Sneferu

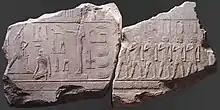
Reused building materials found at the pyramid complex of Amenemhat I that are thought originally to have been a depiction of the Sed festival for Sneferu

The Bent Pyramid, also known as the Rhomboidal or Blunted Pyramid, attests to an even greater increase in architectural innovations. As the name suggests, the angle of the inclination changes from 55° to about 43° in the upper levels of the pyramid. It is likely that the pyramid initially was not designed to be built this way, but was modified during construction due to unstable accretion layers. This took three construction phases to stablize the pyramid. As a means of stabilising the structure, the top layers were laid horizontally, marking the abandonment of the step pyramid concept. The internal components of the Rhomboidal pyramid have also evolved. There are two entrances, one from the north and another from the west. The subterranean chambers are much larger, and distinguished by corbel walls and ceilings with more complex diagonal portcullis systems in place. J.P Lepre asserts: